Kittatinny Mountain

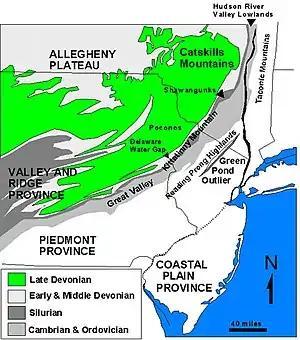
Map of the "Sedimentary Appalachians" Province in the New York Bight region including the Valley and Ridge Province and the Allegheny Plateau and the Catskill Mountains

There is one waterfall on the western side of the mountain known as Buttermilk Falls. This is about south of US Route 206, in which a dirt road leads to the base of it. A wooden staircase has been built near it, so people can climb to the top.